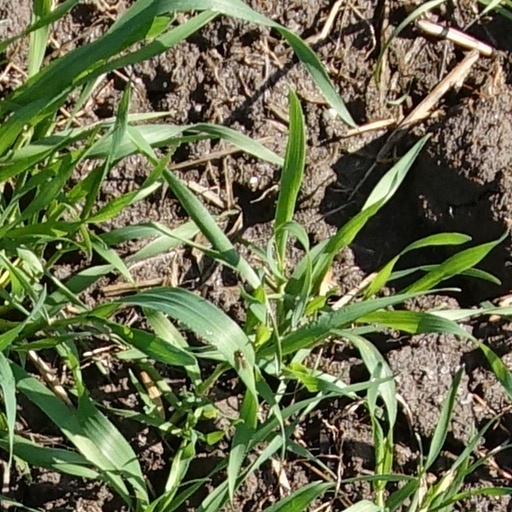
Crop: wheat